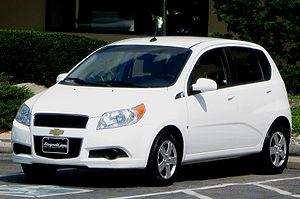
La Chevrolet Aveo est un modèle automobile du segment des citadines, produit par GM Daewoo, et vendu en Europe et Amérique du Nord sous la marque Chevrolet.